Samuel S. Slater

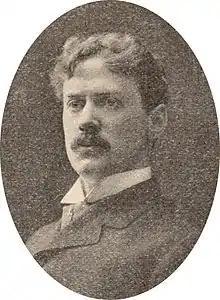
Samuel S. Slater (1900)

Samuel Scott Slater (January 24, 1870 – November 17, 1916) was an American lawyer and politician from New York.